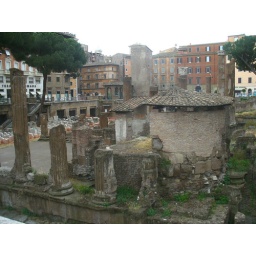
This hole in the ground by the bus stop was full of ruins and ferral cats